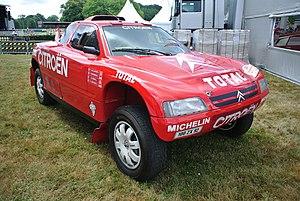
Une ZX rallye-raid présentée au rassemblement du centenaire en juillet 2019 à La Ferté Vidame
La Citroën ZX Rallye-Raid est un véhicule tout-terrain de classe T3 « prototype » construit par Citroën Sport pour courir en rallye-raid.